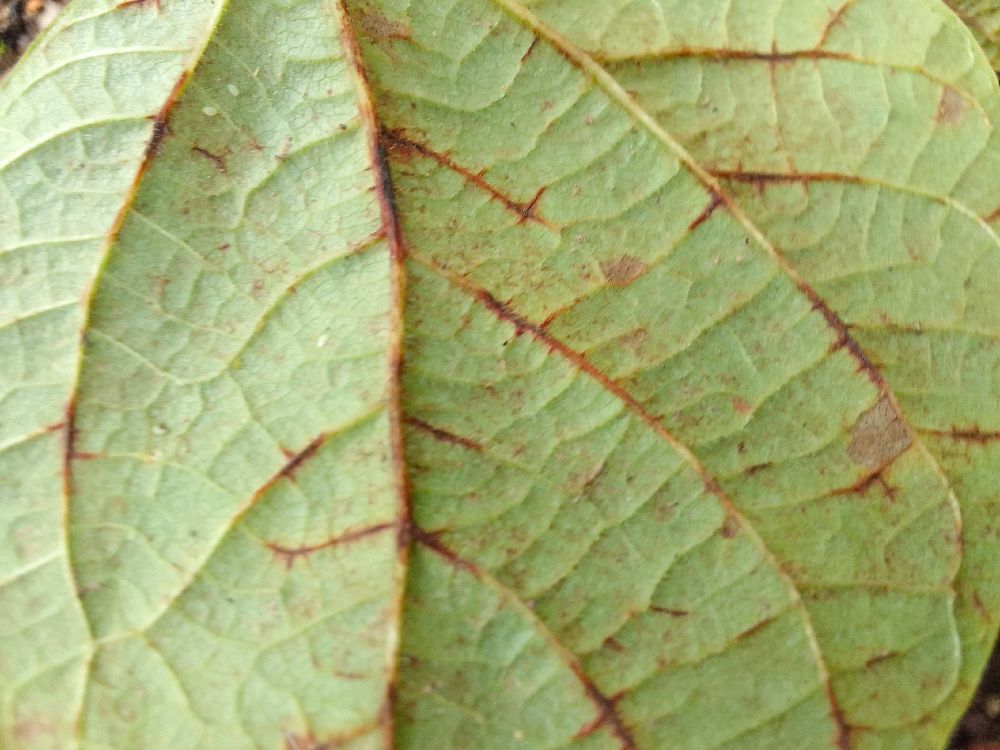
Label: anthracnose